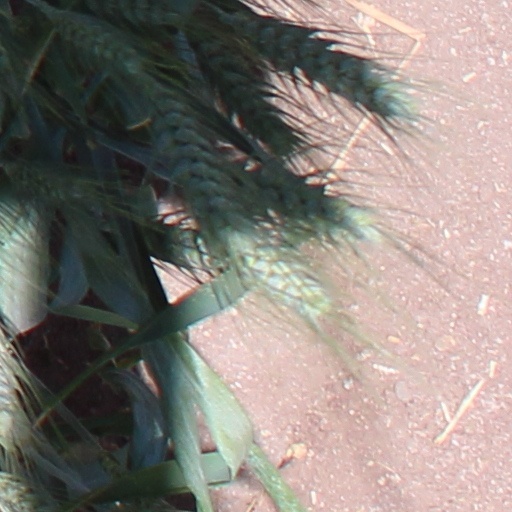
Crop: wheat